Taoyuan County

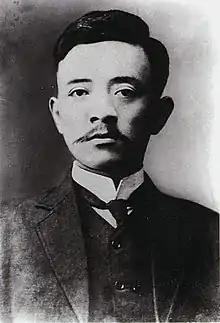
Song Jiaoren (宋教仁)

The Taohuayuan Scenic Area is a park modelled after the Peach Blossom Spring fable,, about a land secluded from the outside mortal world depicted as an idyllic shangri-la by Tao Yuanming (365–427), an Eastern Jin dynasty poet.